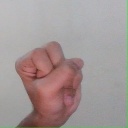
अक्षर: स